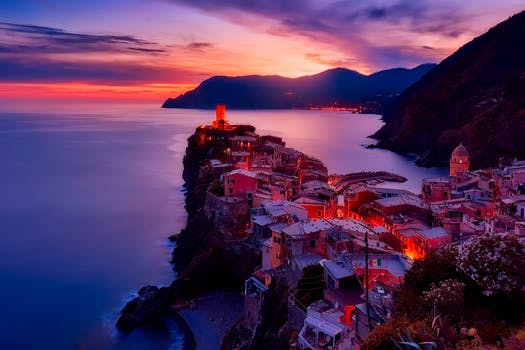
Label: No Watermark